Elmer Lee

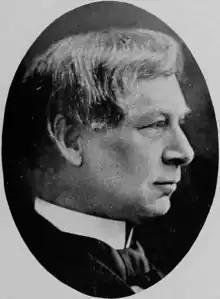
Portrait from "Empire State Notables, 1914"

Elmer Lee (March 12, 1856 – June 13, 1945) was an American physician and advocate of natural hygiene and vegetarianism. He was the founder and editor of the health magazine "Health Culture".